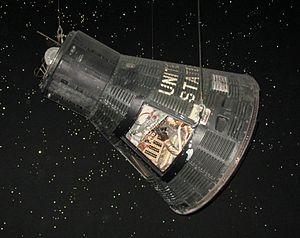
Leroy Gordon Cooper Jr., dit Gordon Cooper et surnommé Gordo, né le 6 mars 1927 à Shawnee et mort le 4 octobre 2004 à Ventura, est un ingénieur aérospatial américain, un pilote d'essai, un pilote de l'armée de l'air des États-Unis et le plus jeune des sept astronautes du programme Mercury qui inaugure les vols spatiaux avec équipage aux États-Unis.